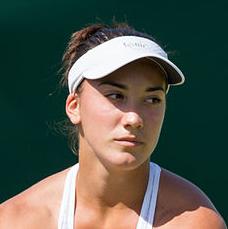
Age: 20